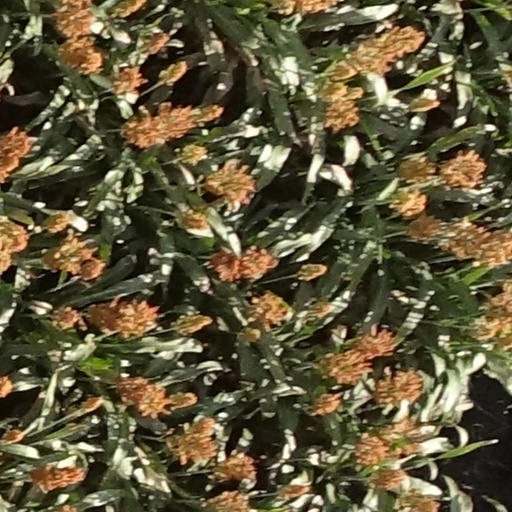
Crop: sorghum